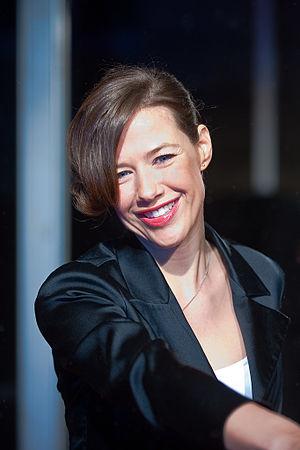
Alexandra Monika Neldel est une actrice allemande, née le 11 février 1976 à Berlin.